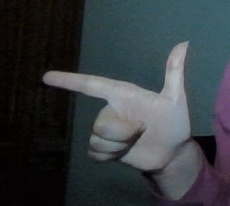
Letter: yaa